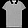
Label: T - shirt / top